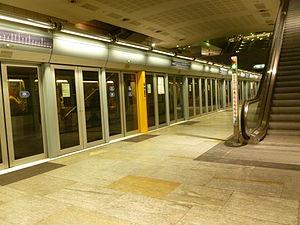
Marche est une station de la ligne 1 du métro de Turin, située corso Francia, la plus longue avenue de Turin, à l'intersection de la Via Eritrea et du Corso Marche. Elle constitue la première station de métro de la municipalité de Turin.